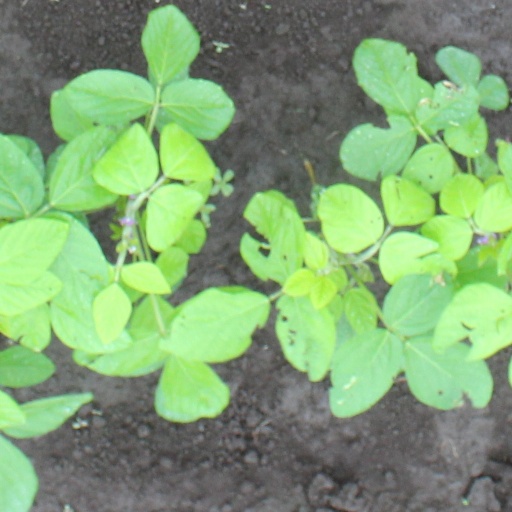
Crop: soybean